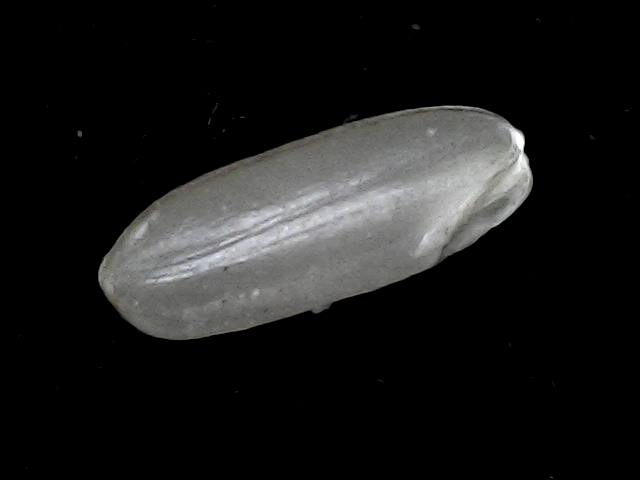
Rice variety: BD51